Quidditch in Canada

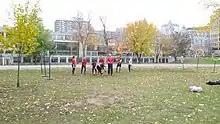
A game of quidditch in progress at McGill University. The first quidditch team within Canada was established at McGill.

The 2010-2011 season, beginning roughly in September, saw the expansion of quidditch out west with the creation of the University of British Columbia's and the University of Calgary's teams. In November, the fourth World Cup saw four Canadian teams in attendance: McGill, Carleton, U of T and Ryerson, coming in 16th, 32nd, 43rd and 45th place out of 46, respectively. Carleton University travelled in January 2010 to the University of Ottawa to help introduce the sport, and, in July, the University of Victoria became an IQA member, the first team west of Ontario to do so. By October 2011, teams had already popped up at Queen's University and McMaster University, and Carleton University hosts the first "Canada Cup" on October 29 where McGill, Carleton and uOttawa placed first, second and third. The fifth World Cup saw five Canadian teams present in November where there were 60 division I teams, 24 division II and eight secondary school teams. McGill, Carleton, uOttawa and UVic came in 15th, 23rd, 39th, and 54th place, respectively, in division I with Ryerson coming in 23rd place in division II.